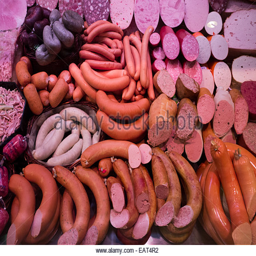
fresh sausage on display in a german butcher shop